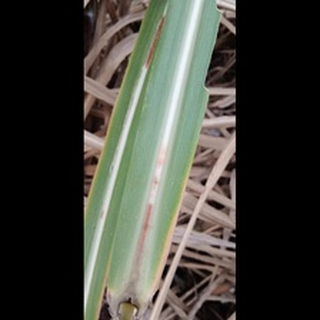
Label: sugarcane_red_rot